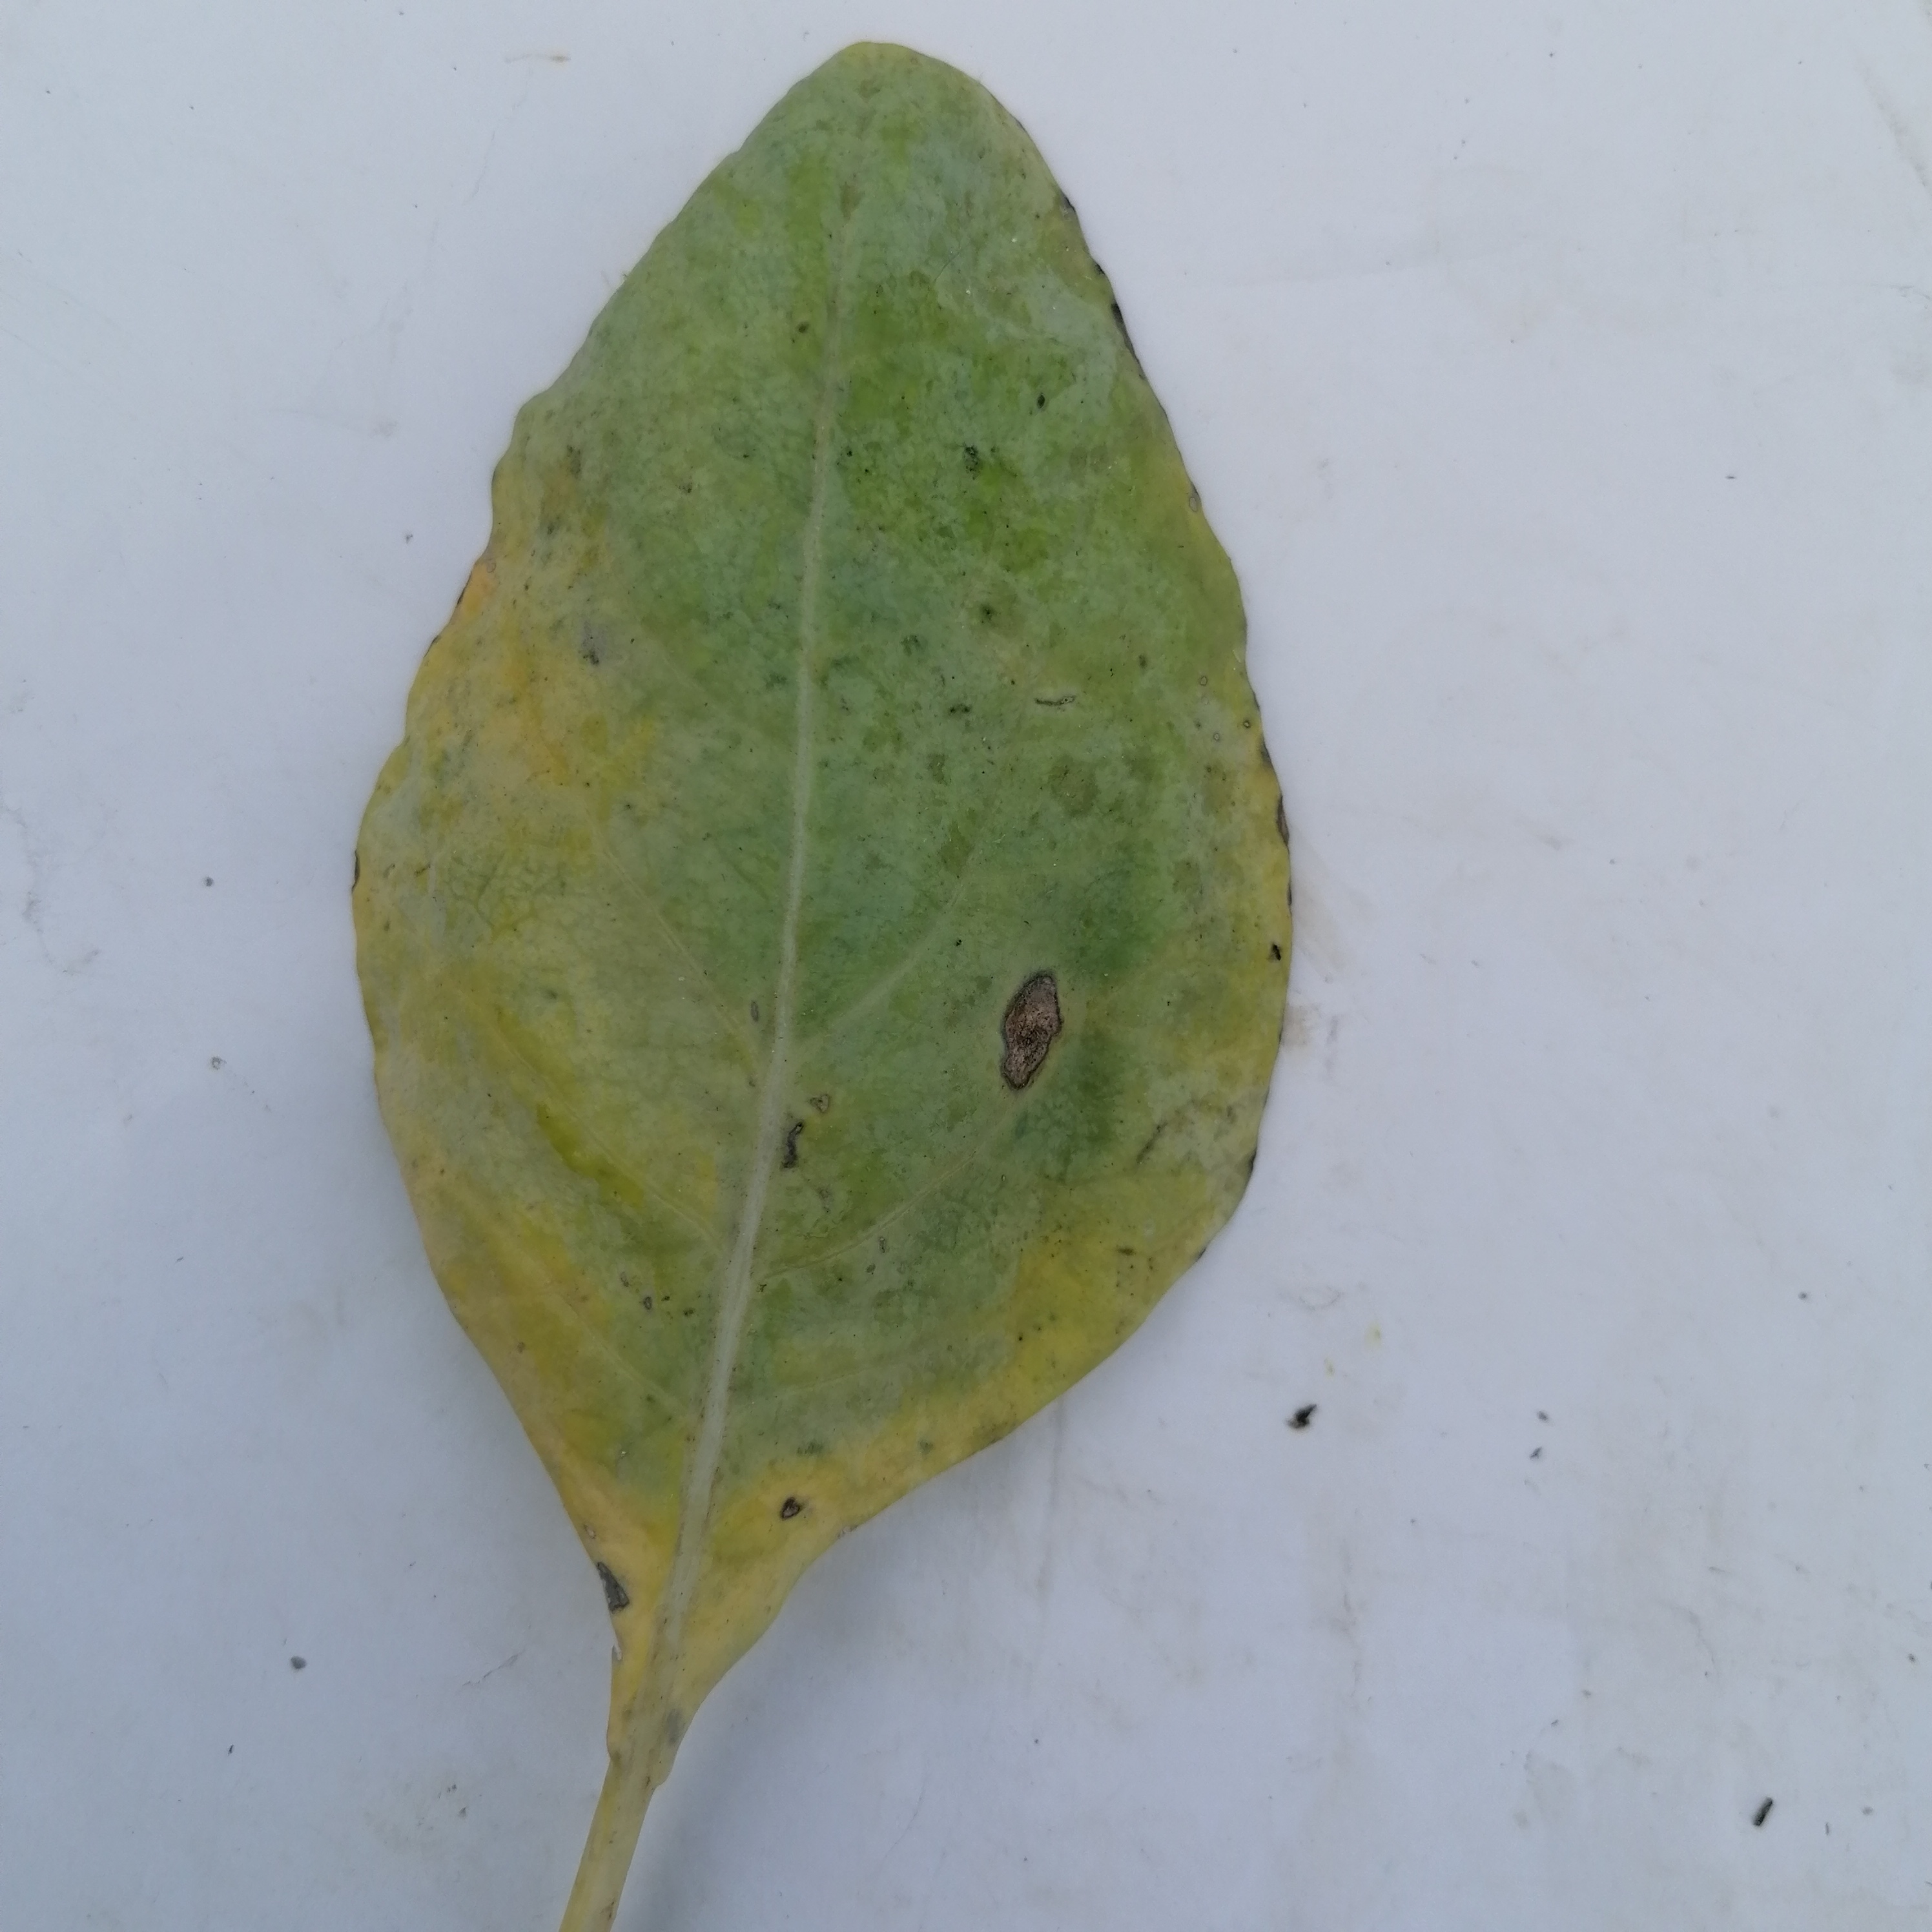
Label: Black Rot